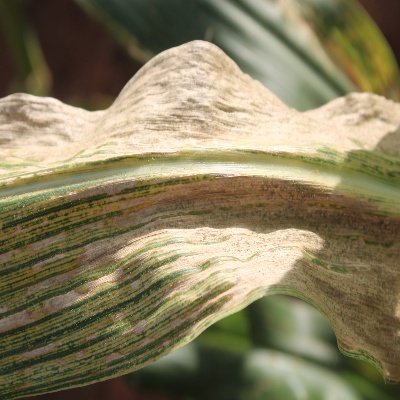
Crop: Maize
Condition: leaf blight